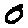
Label: 0